Étienne Hajdú

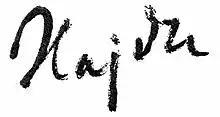
Hajdú's signature

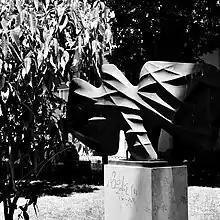
Ouranos II, artwork located at Amoreiras Garden, in Lisbon.

Étienne Hajdú (born "István Hajdú"; 12 August 1907 – 24 March 1996) was a Hungarian-born French sculptor of Jewish descent. After emigration to Paris in the 1930s, he became part of the Hungarian circle of artists and writers. He fought in the French Resistance during World War II.